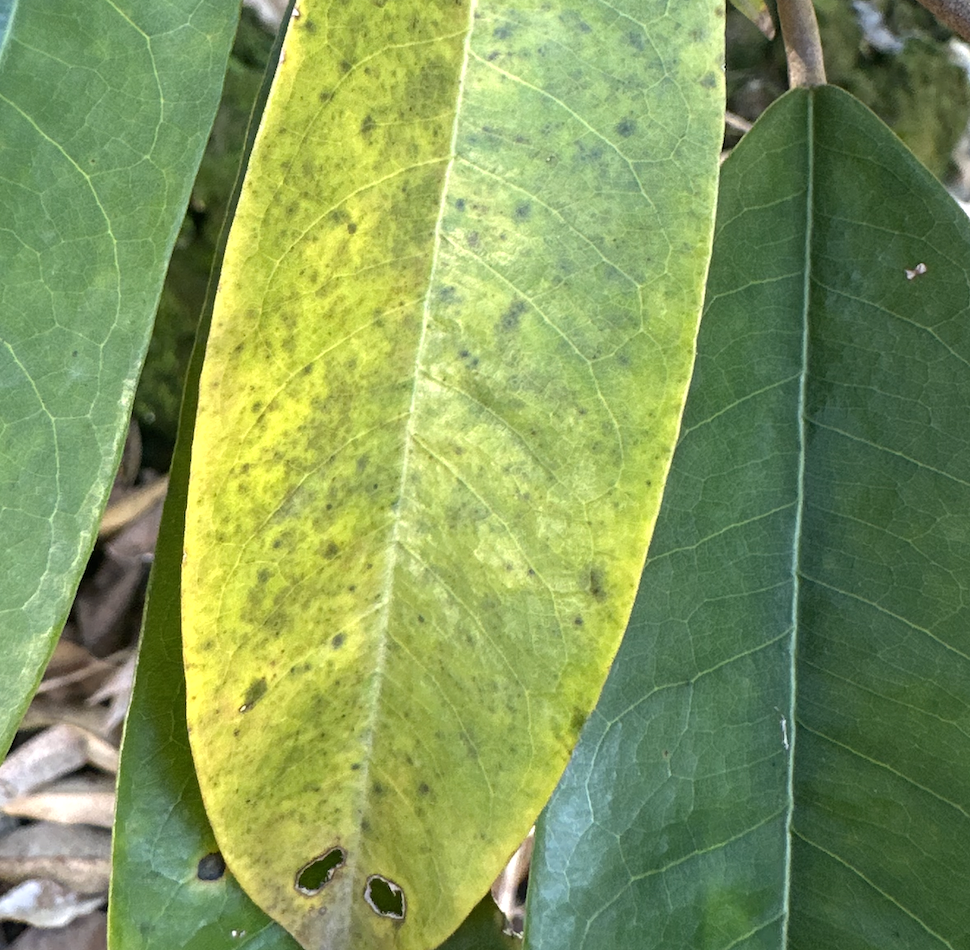
Label: sooty_mold